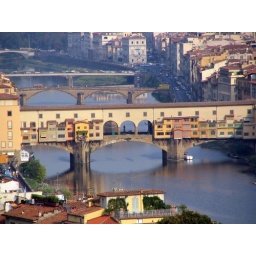
The oldest bridge over the Arno river in Florence, Tuscany.